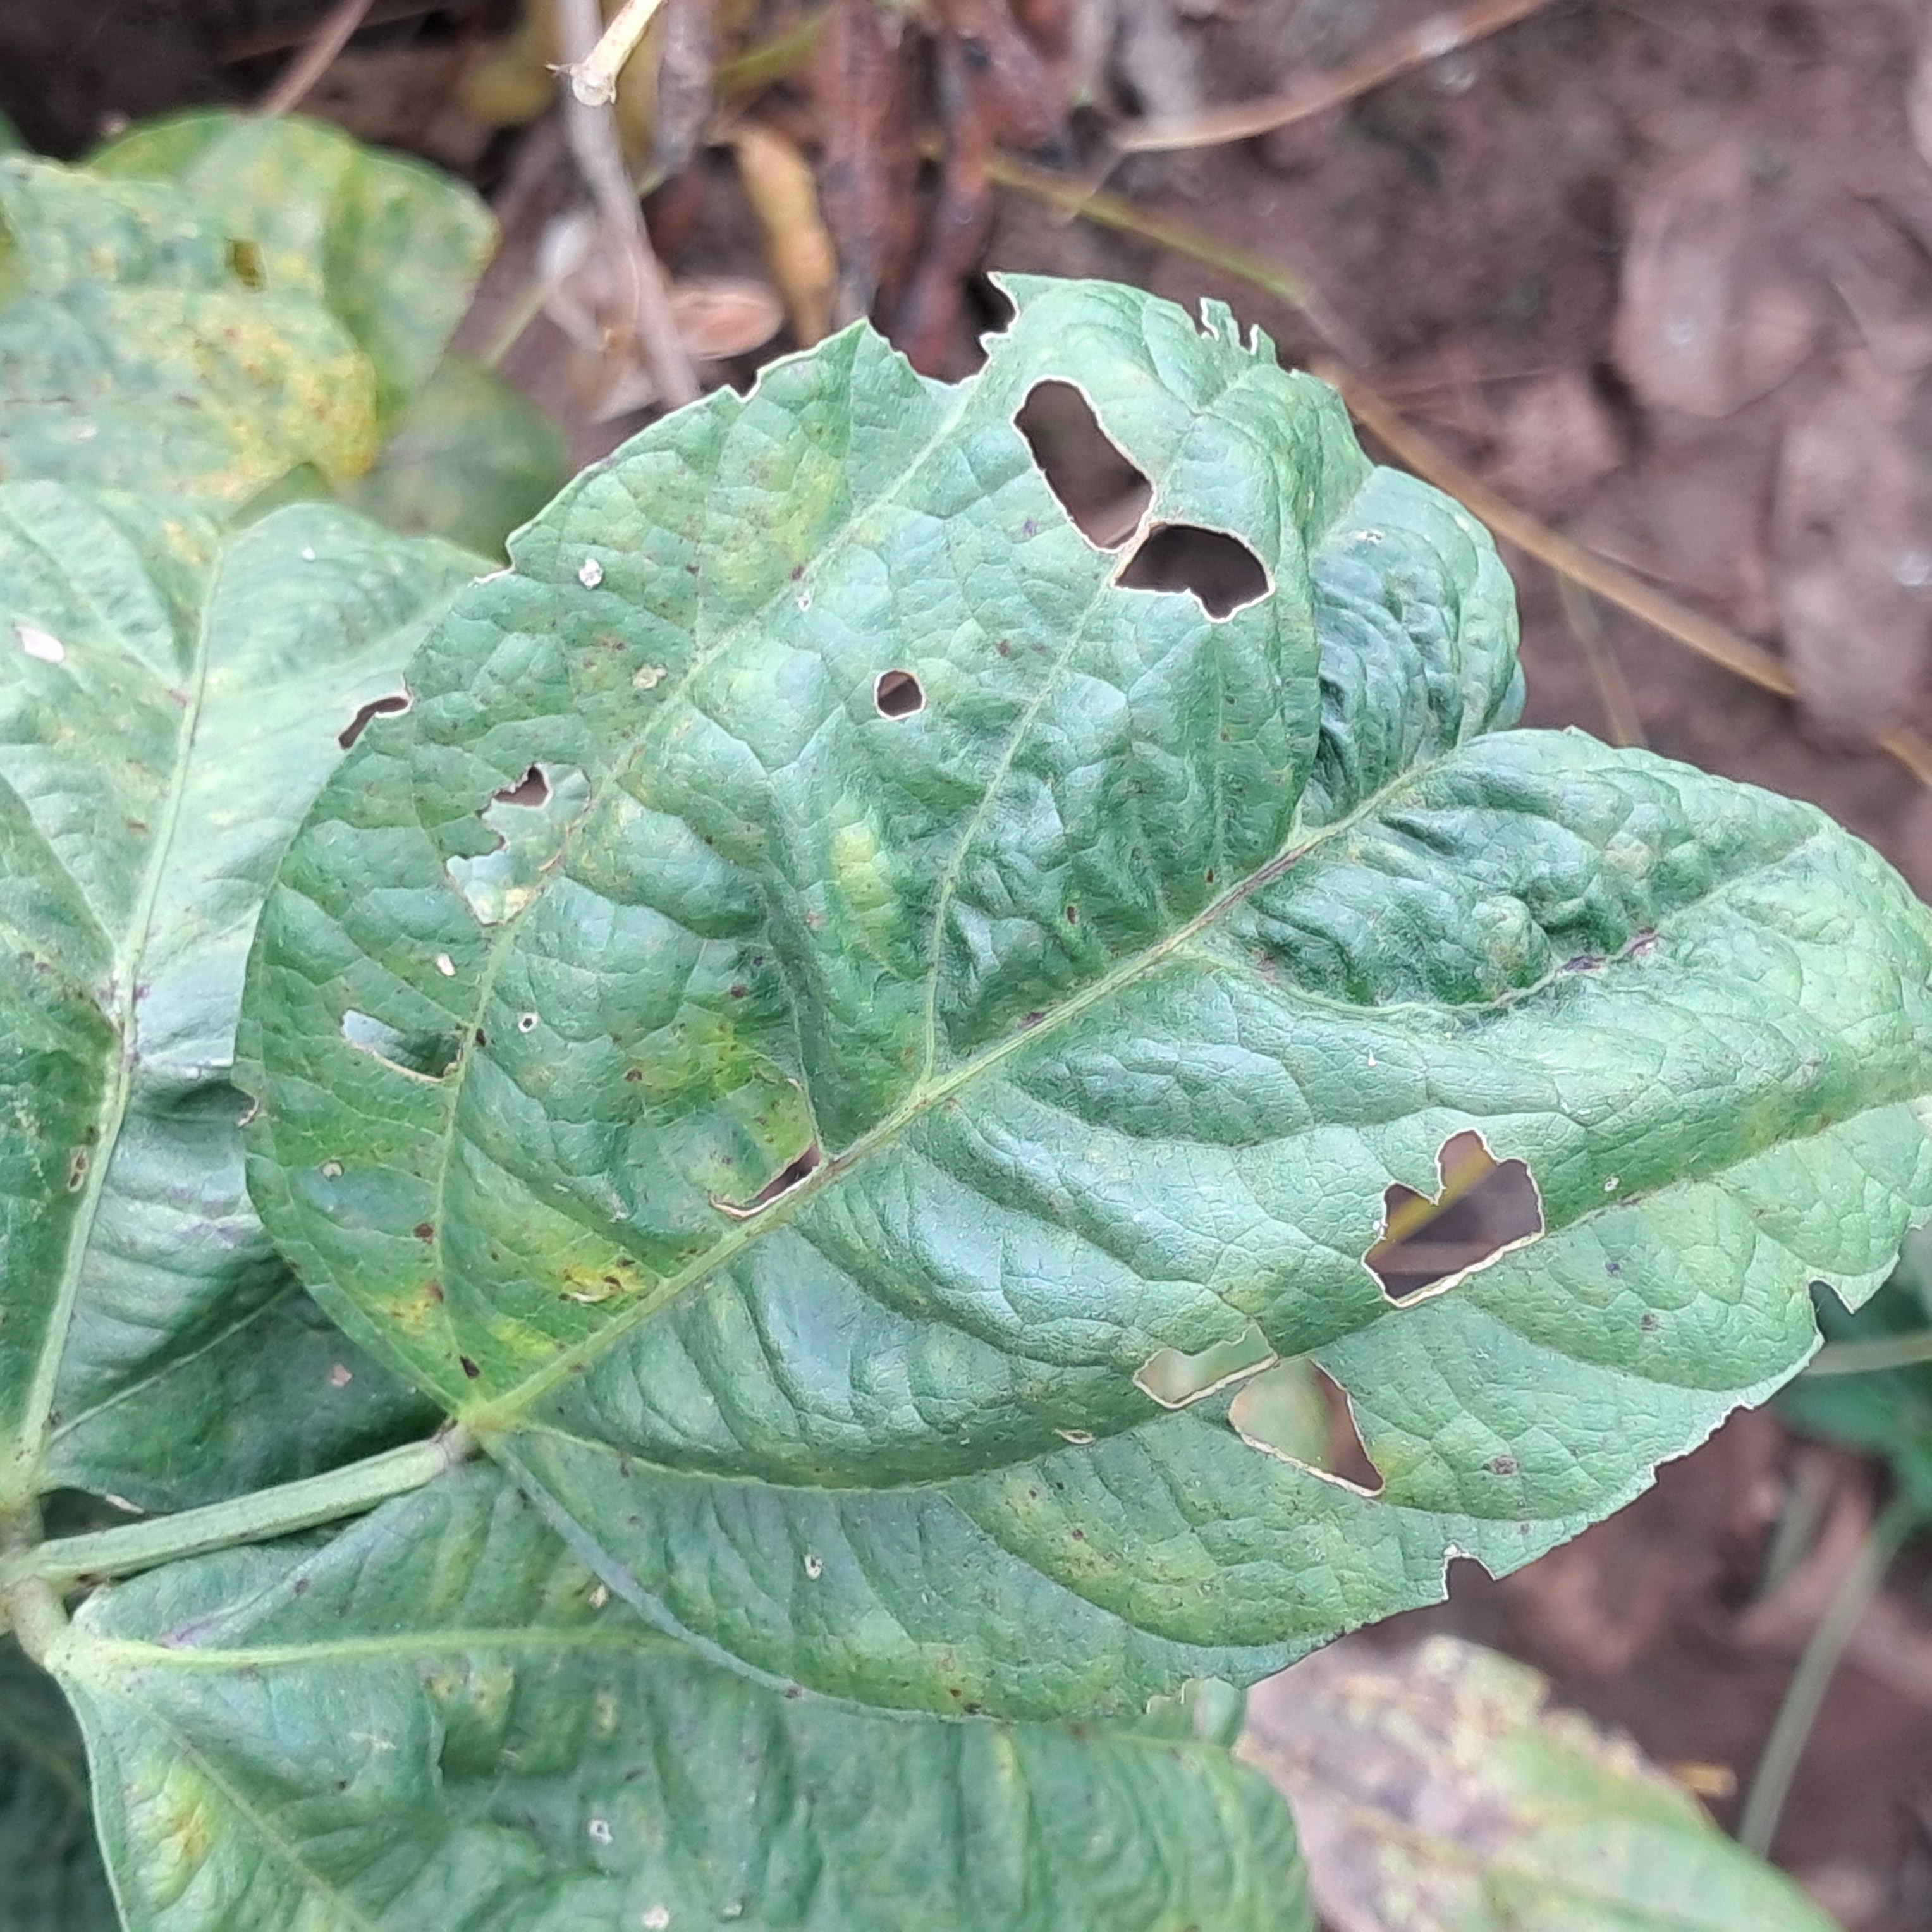
Label: Mosaic